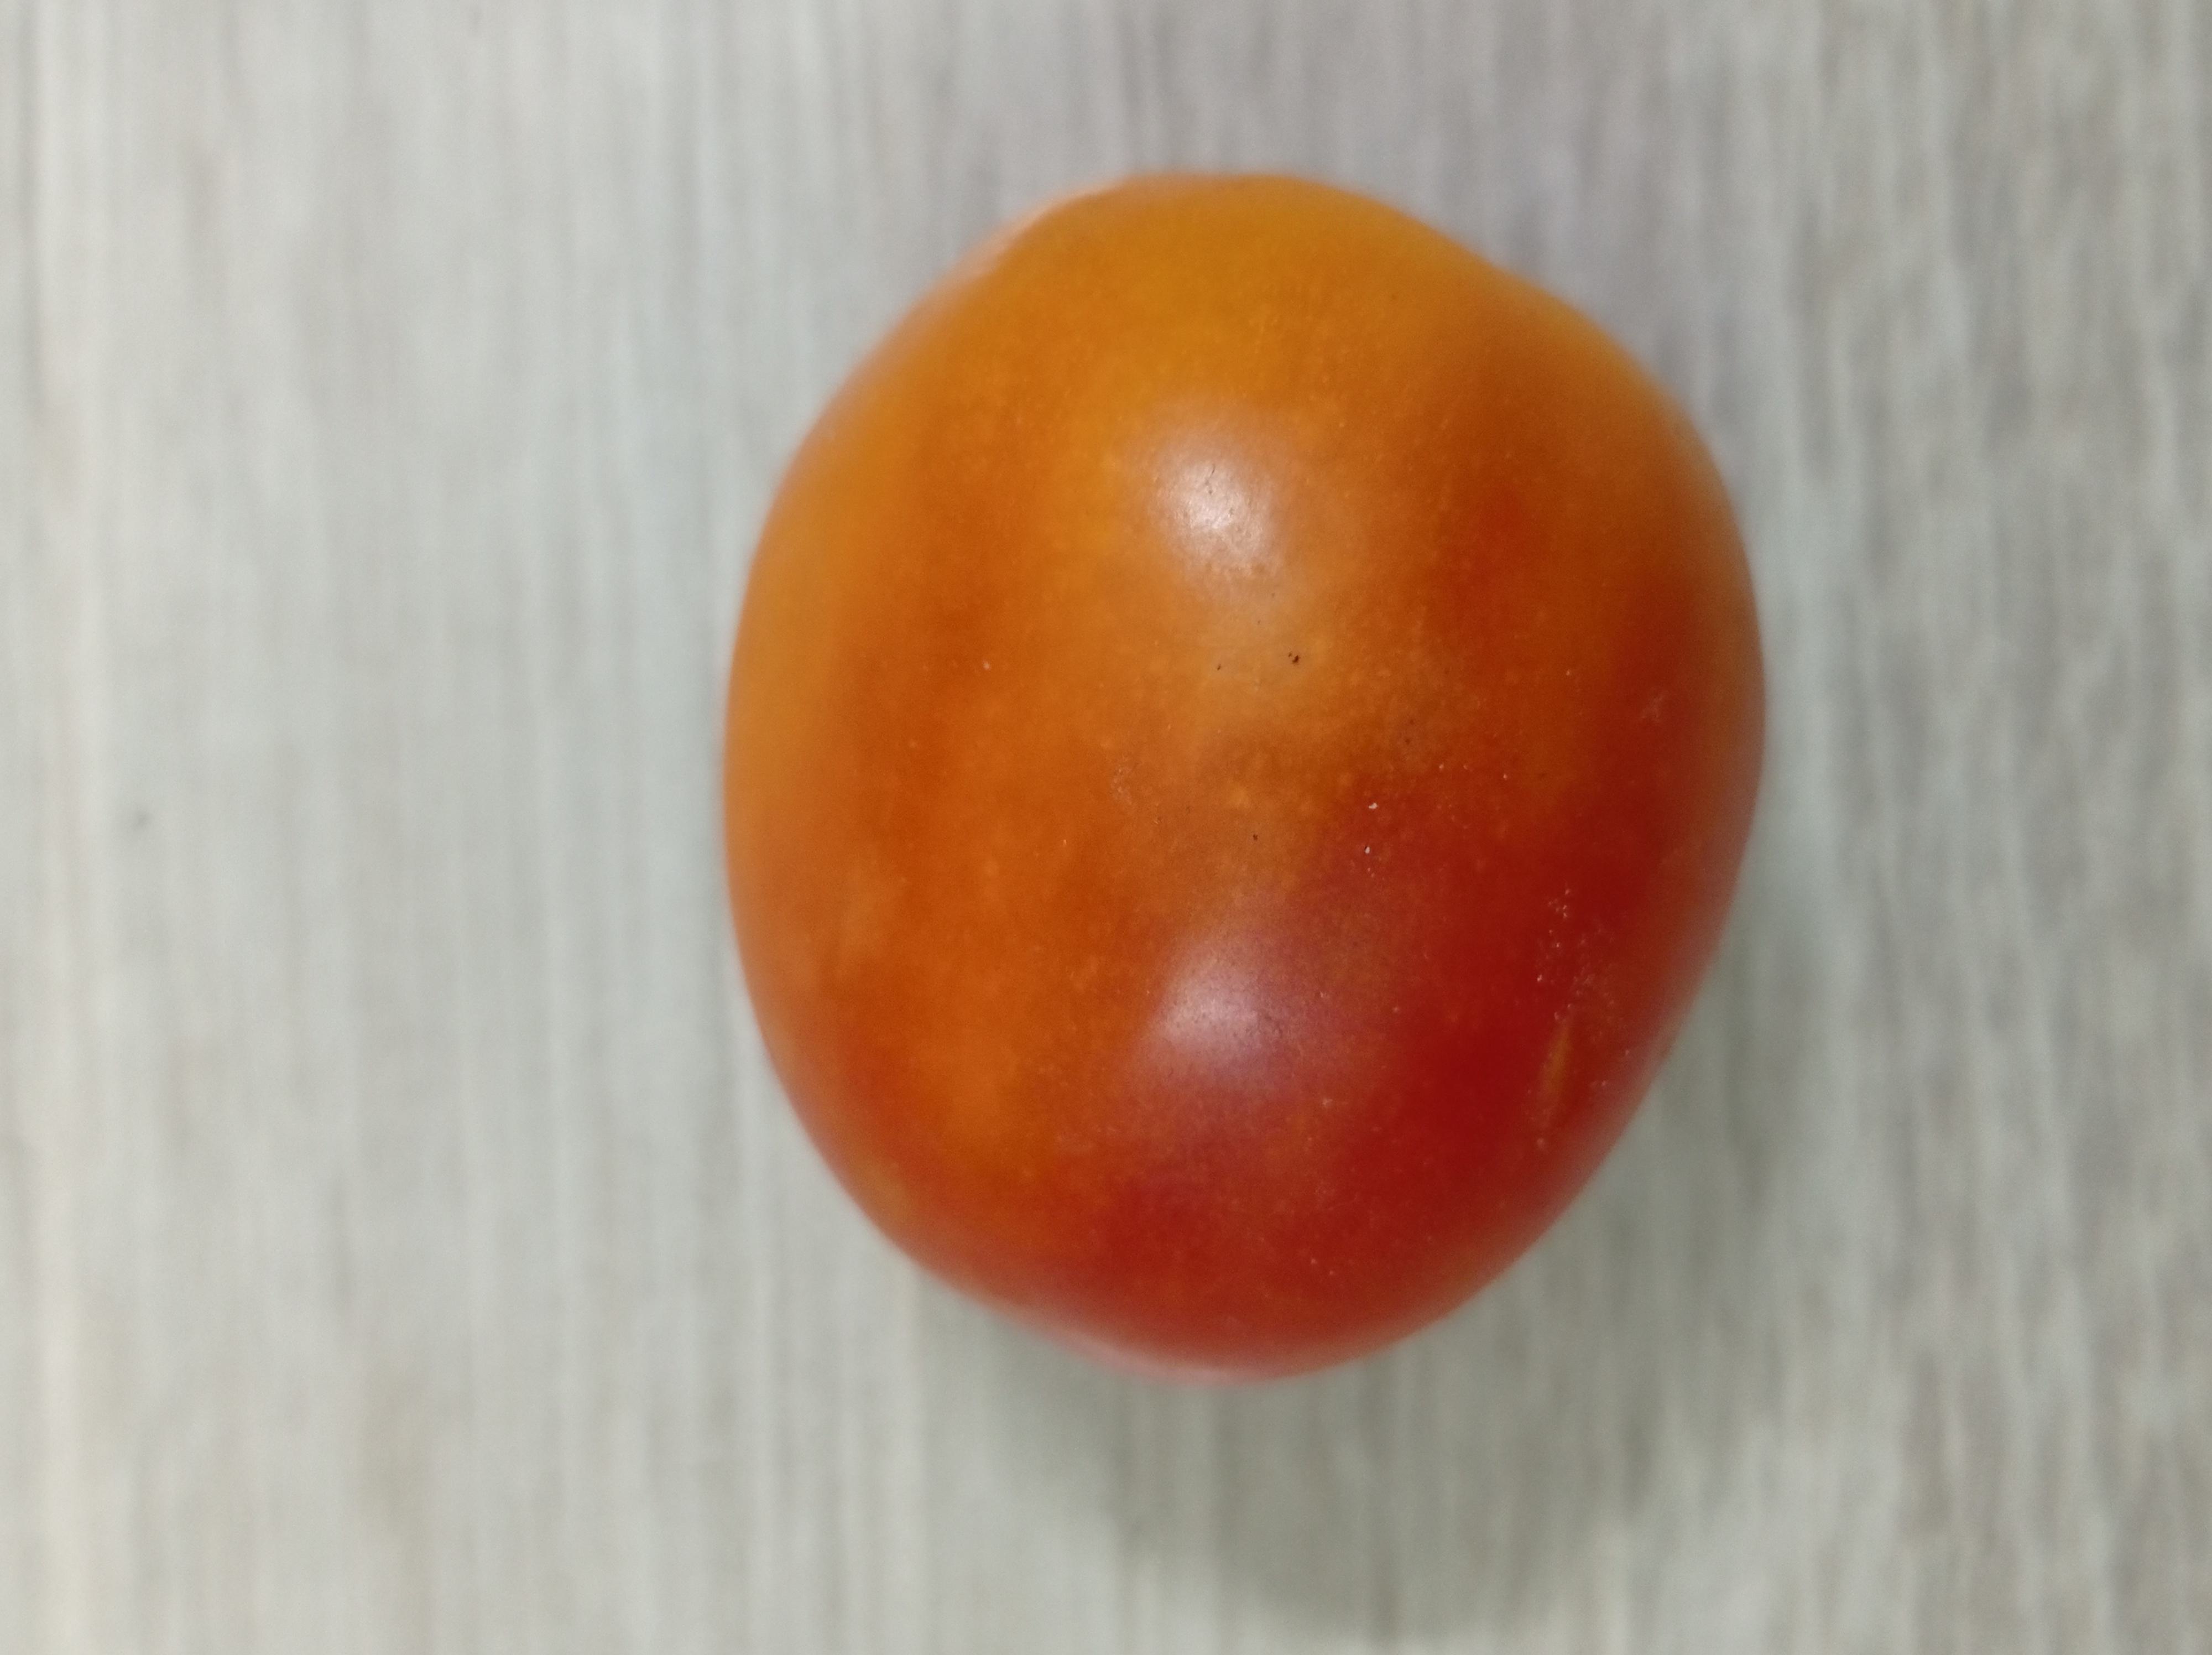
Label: Fresh